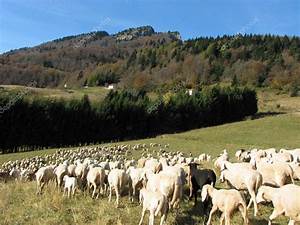
Label: sheep